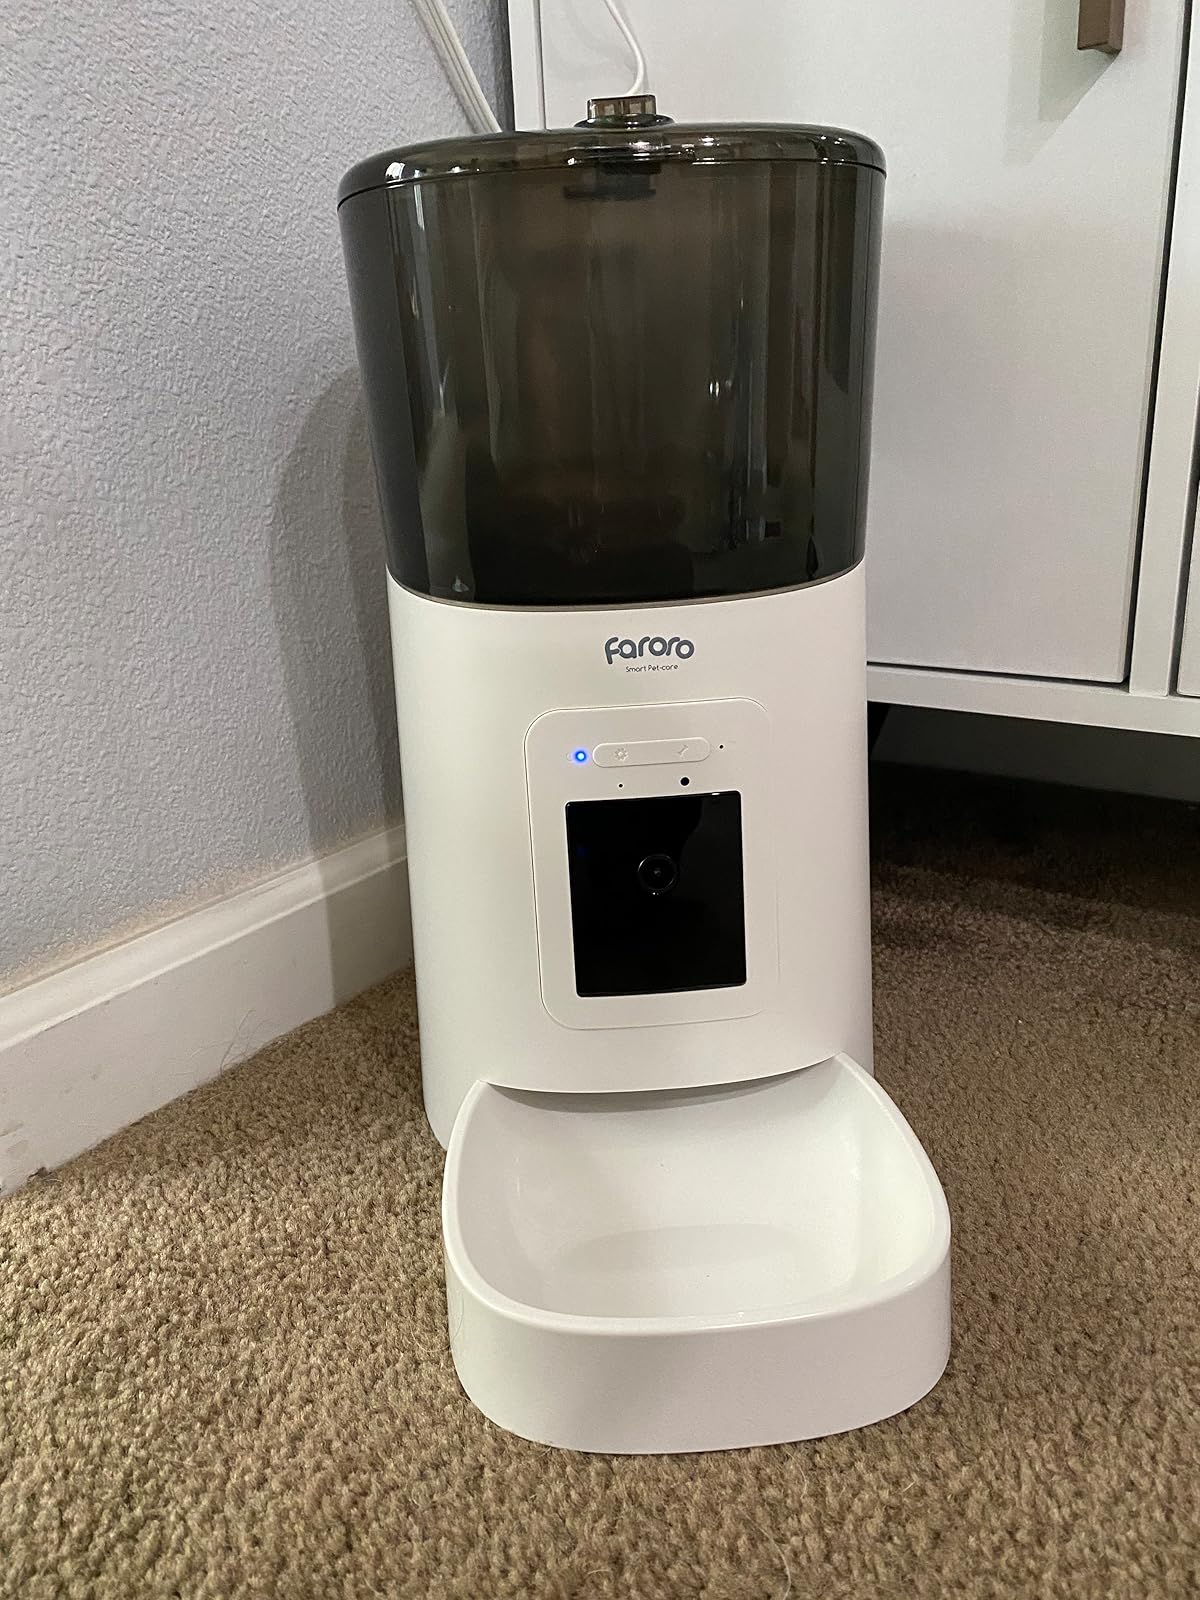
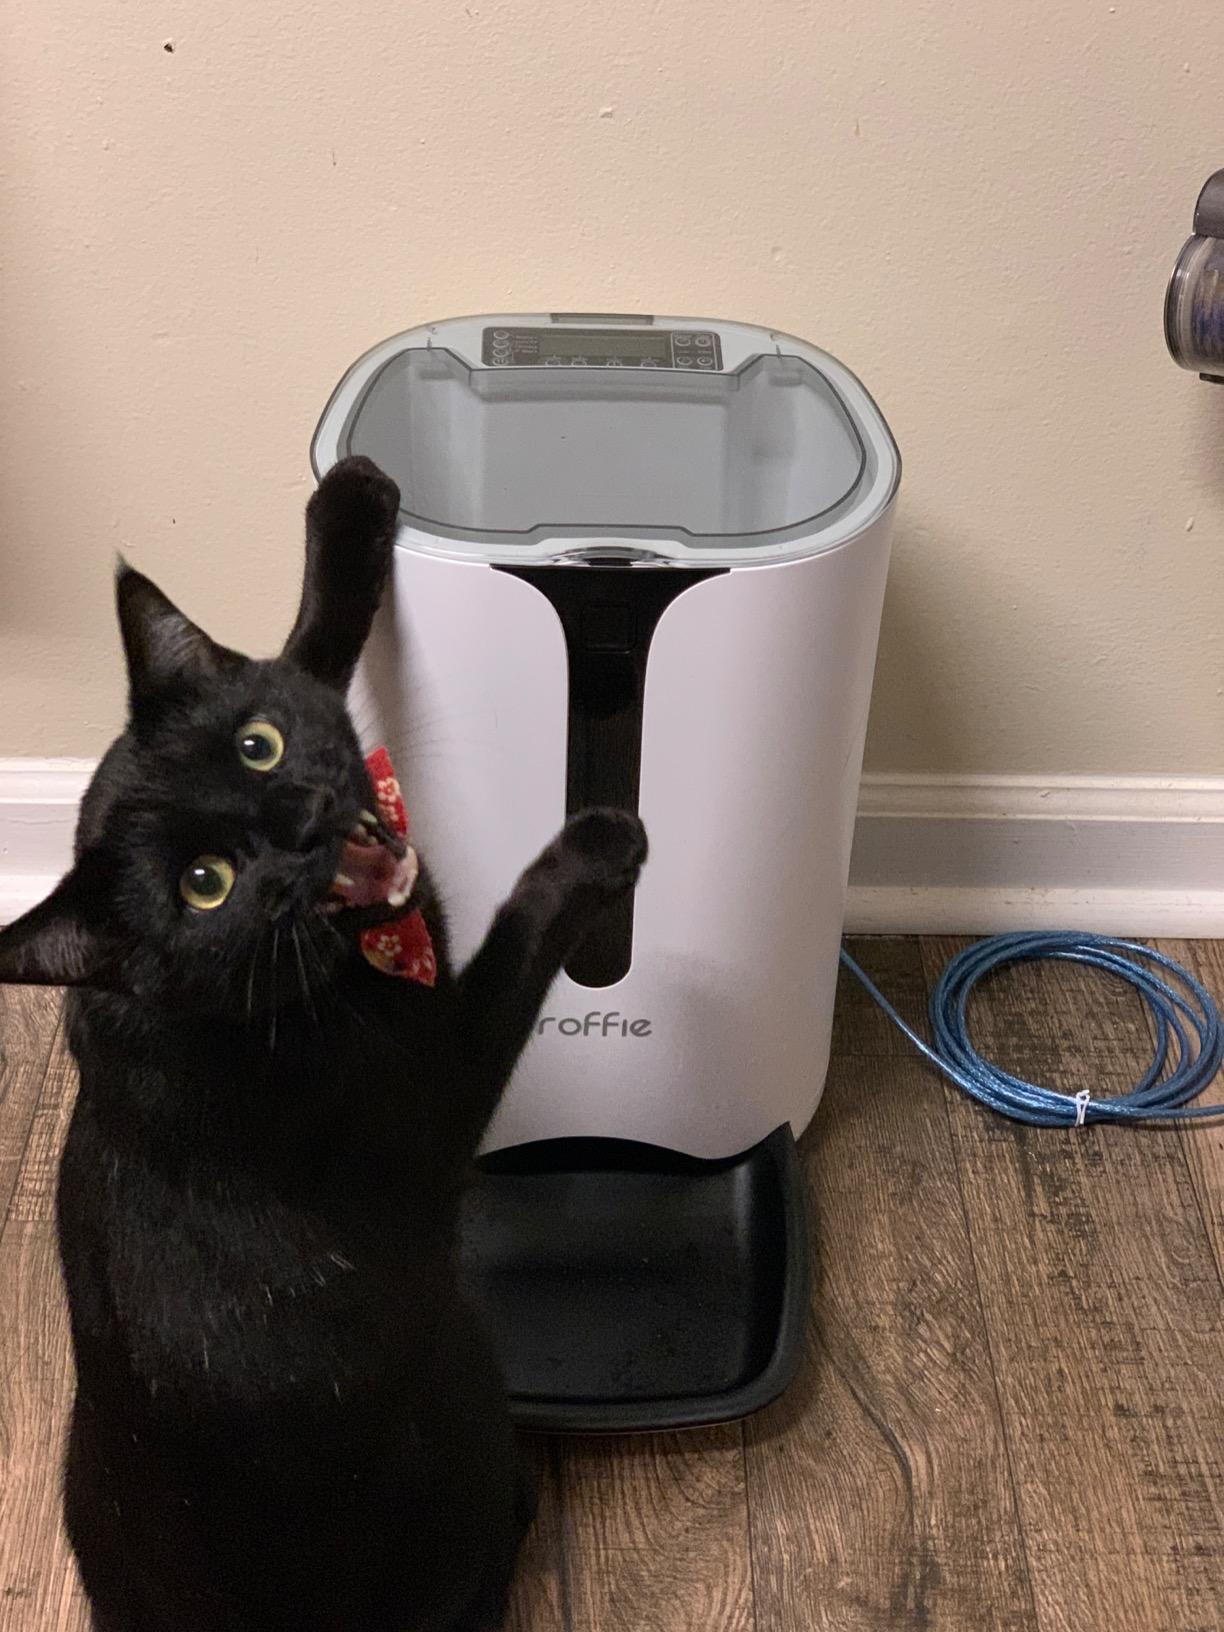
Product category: items_feeder
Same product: no